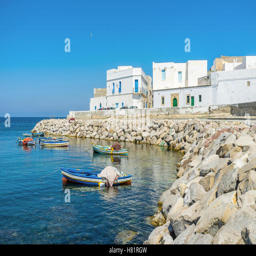
the fishing boats moored in the small haven